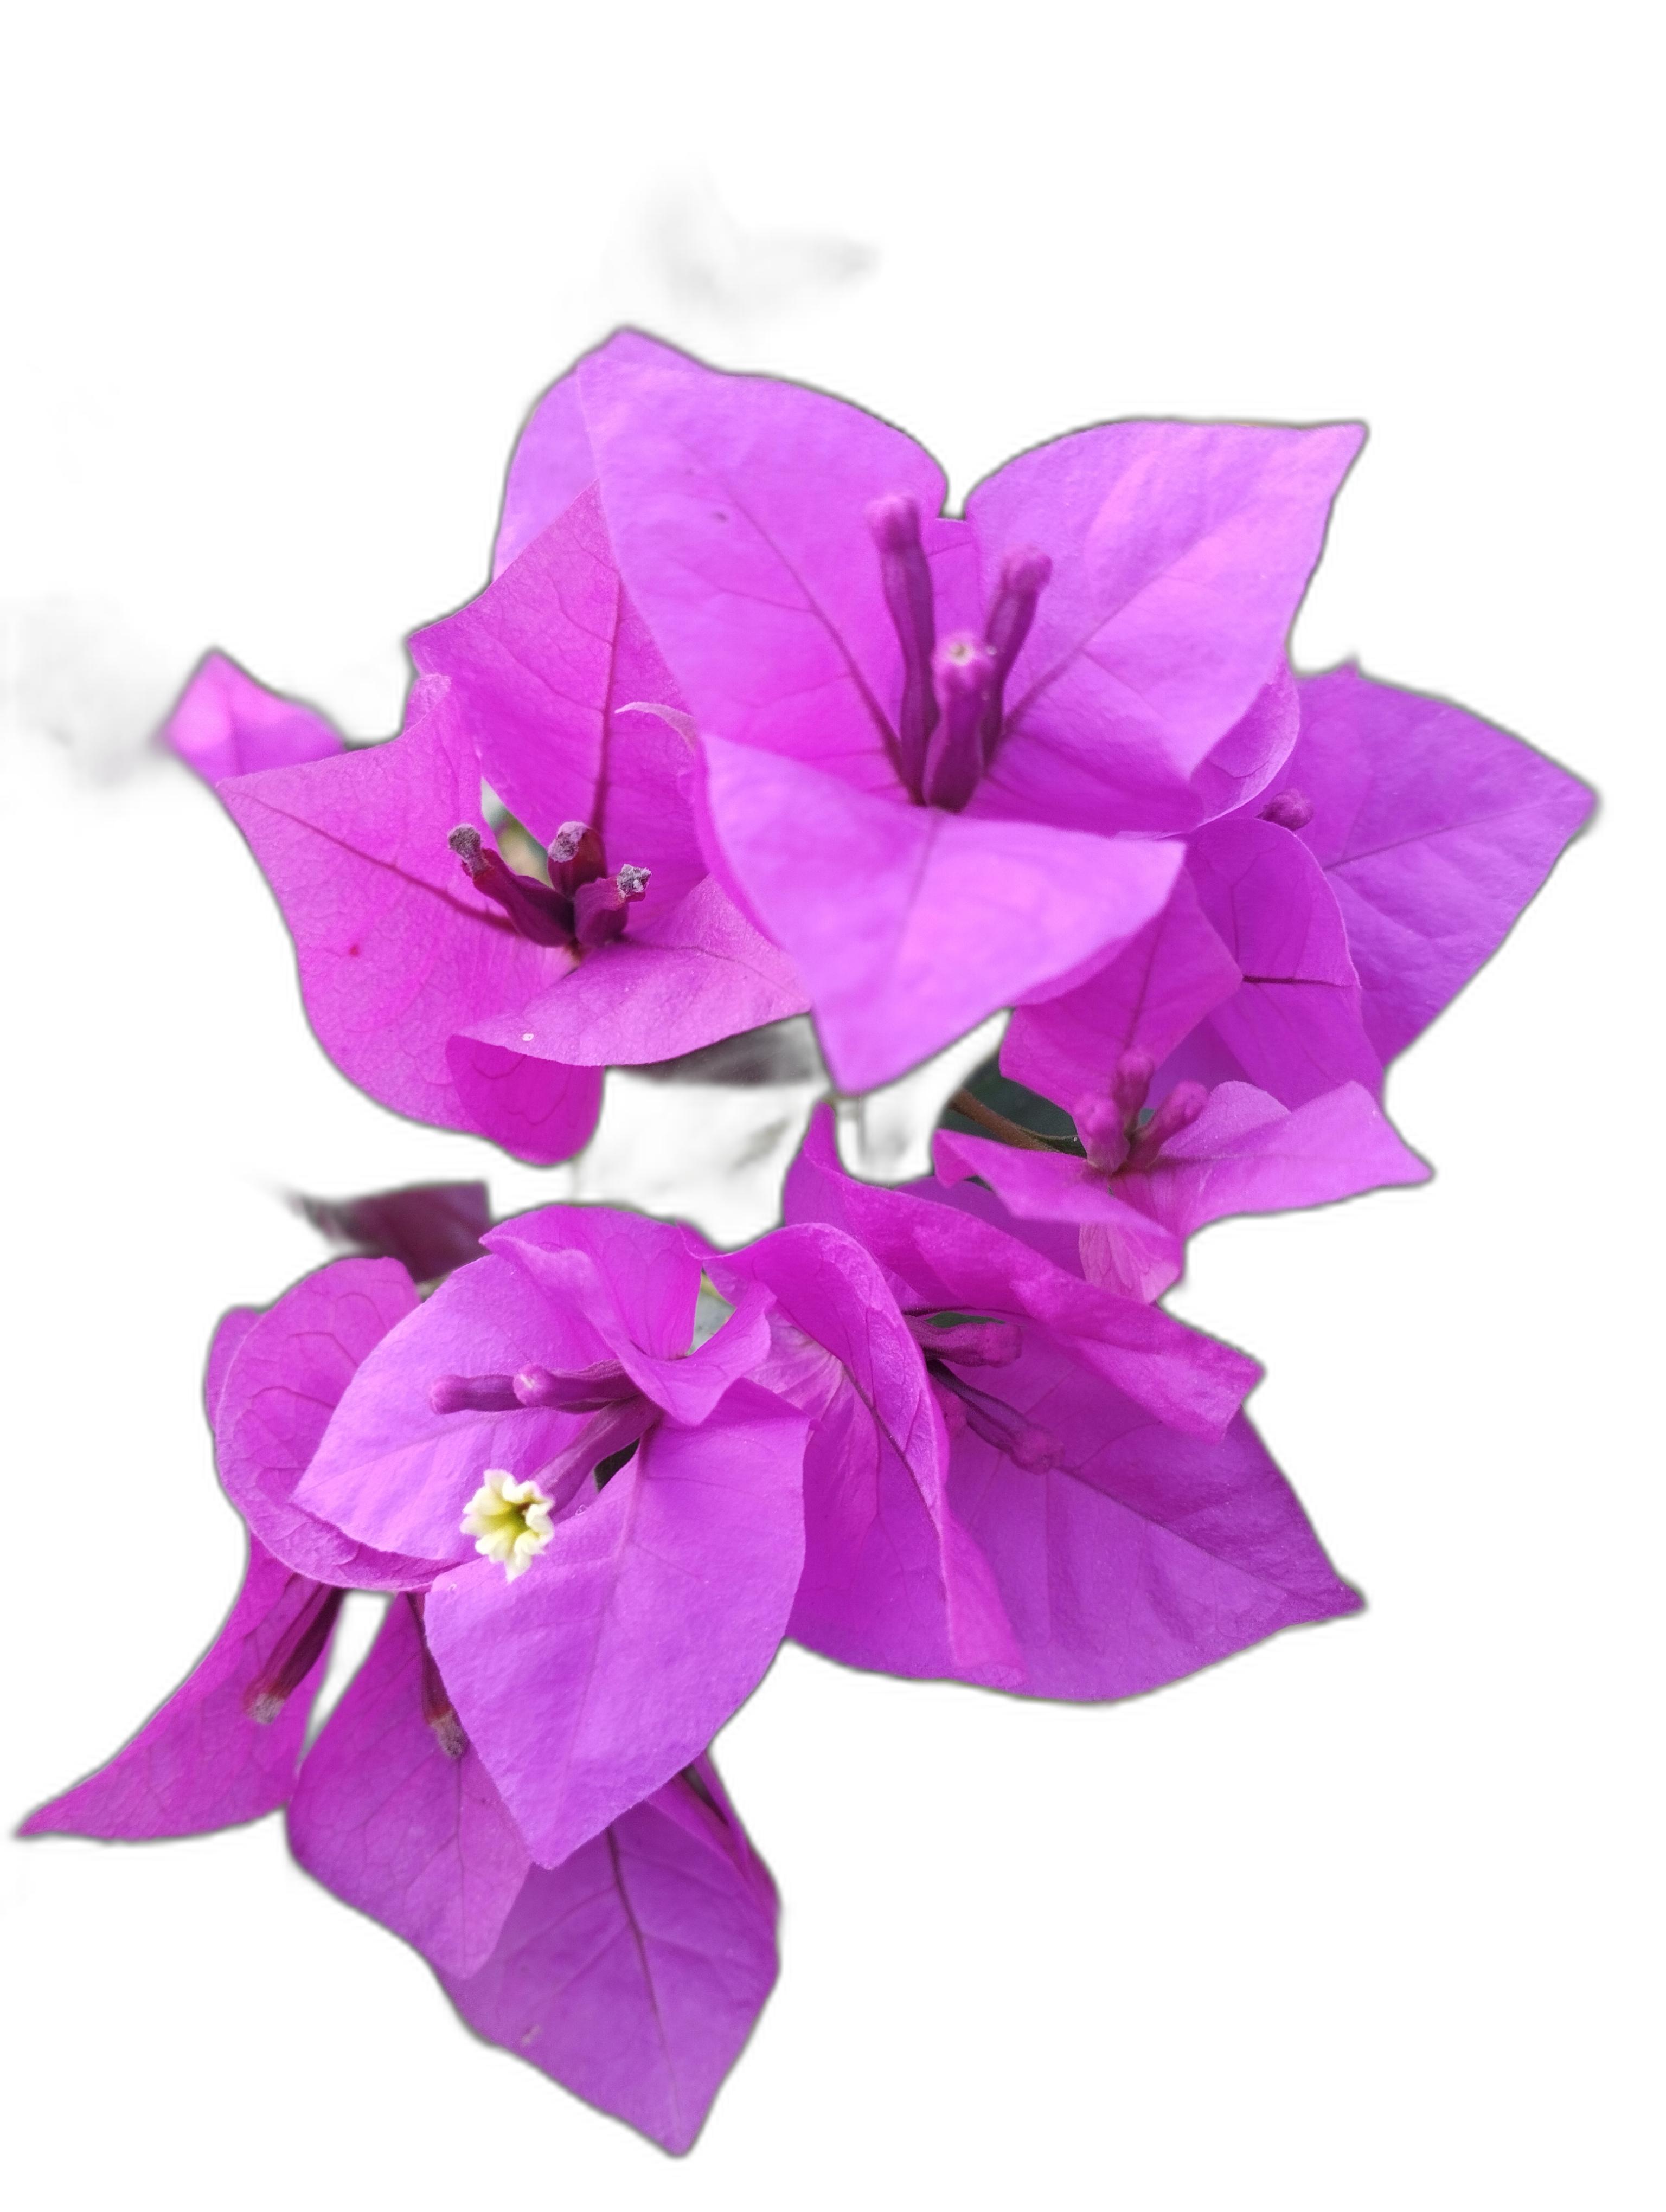
Label: Bougainvillea